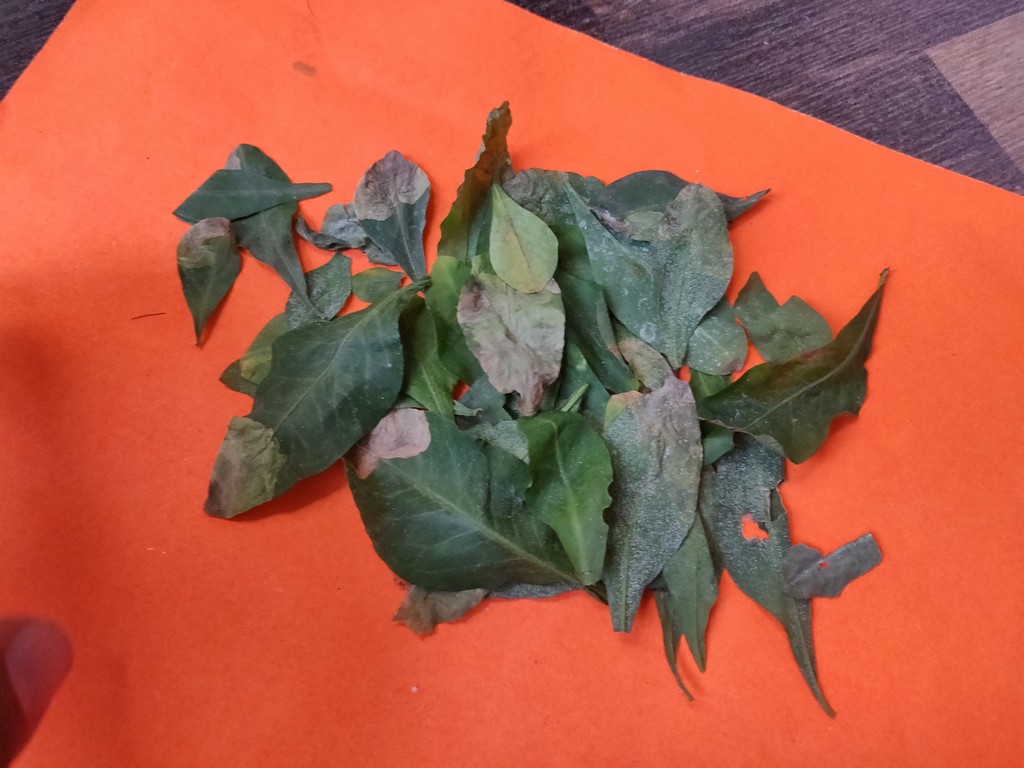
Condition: Unhealthy
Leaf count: multiple
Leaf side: unknown